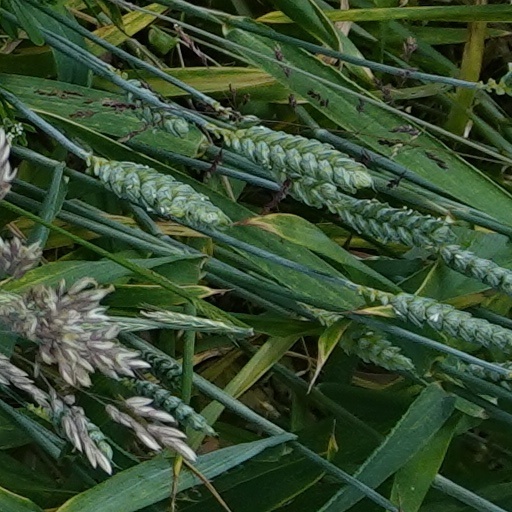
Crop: wheat